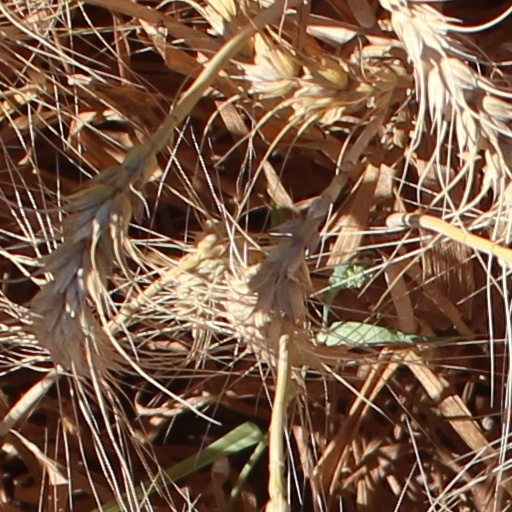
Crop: wheat